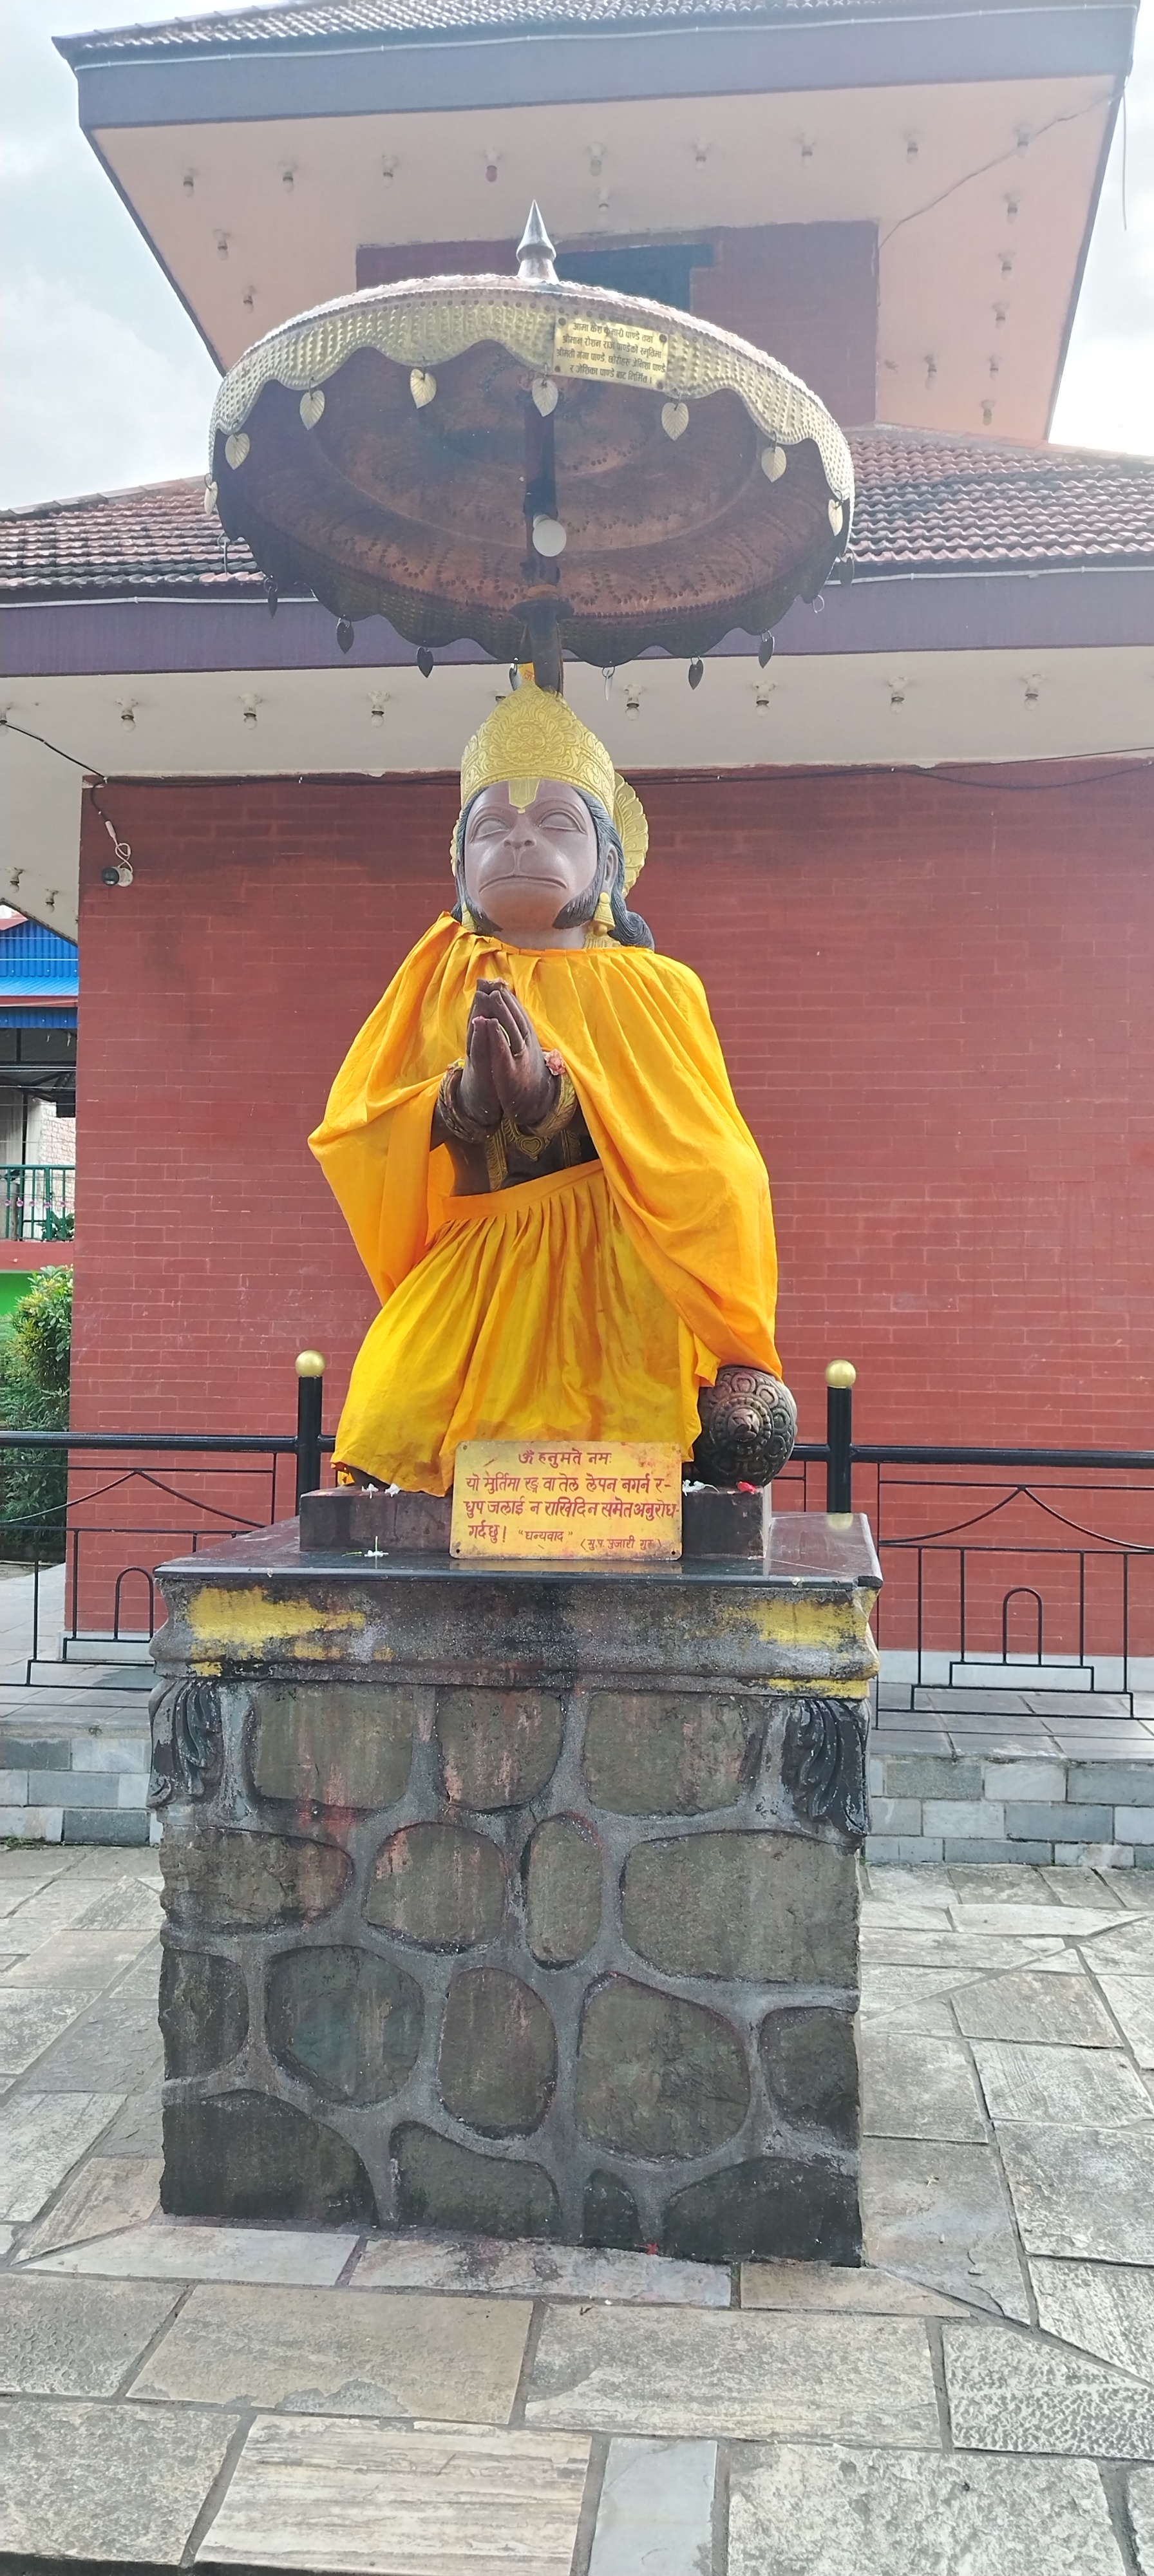
Heritage site: MahaKaleshwor_Shiva_Temple